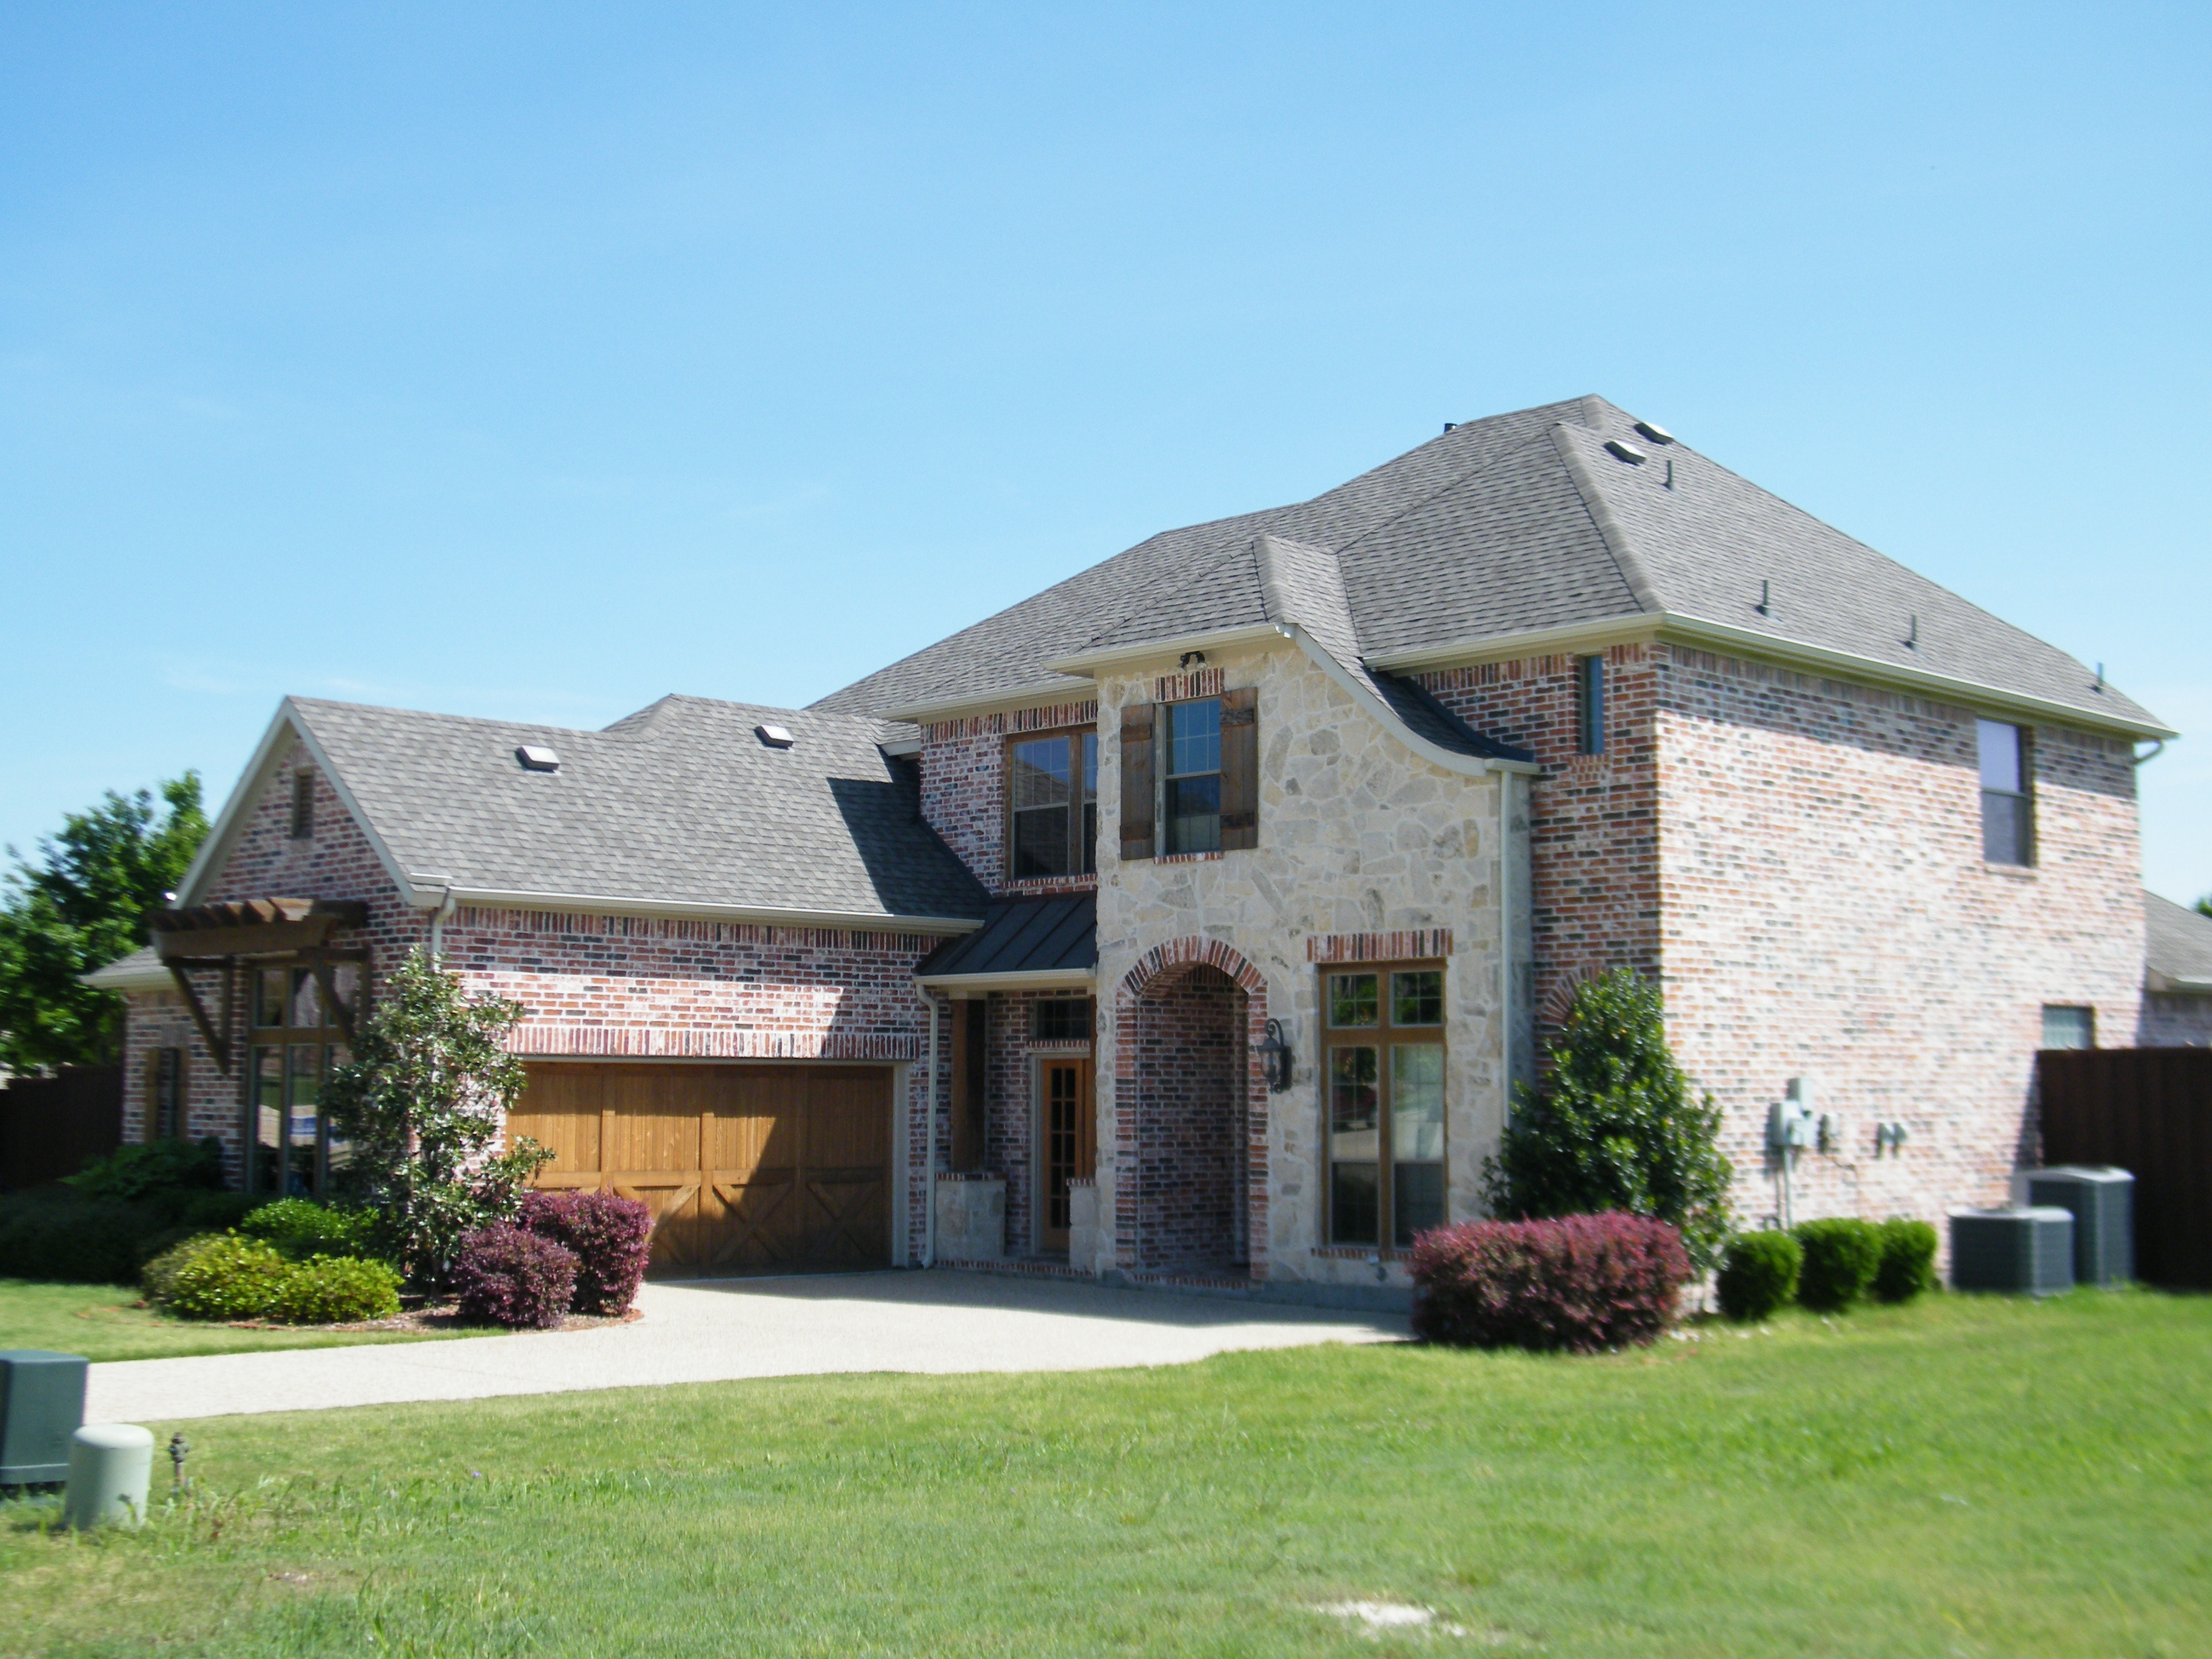
architecture, structure, villa, mansion, house, roof, building, city, home, porch, construction, cottage, suburban, facade, residence, property, exterior, residential, dwelling, housing, farmhouse, suburbs, estate, yard, manor house, real estate, architecture design, brick home, residential area